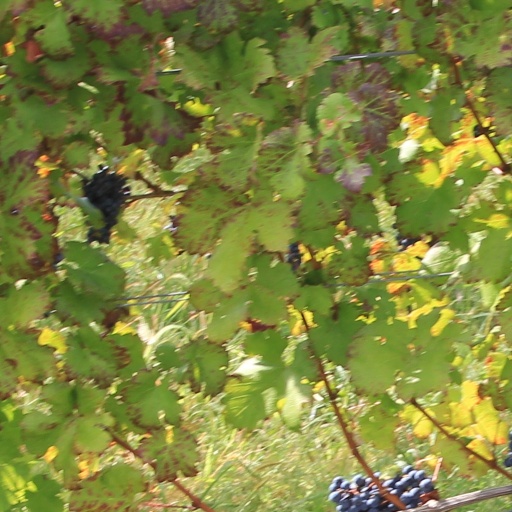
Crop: grape